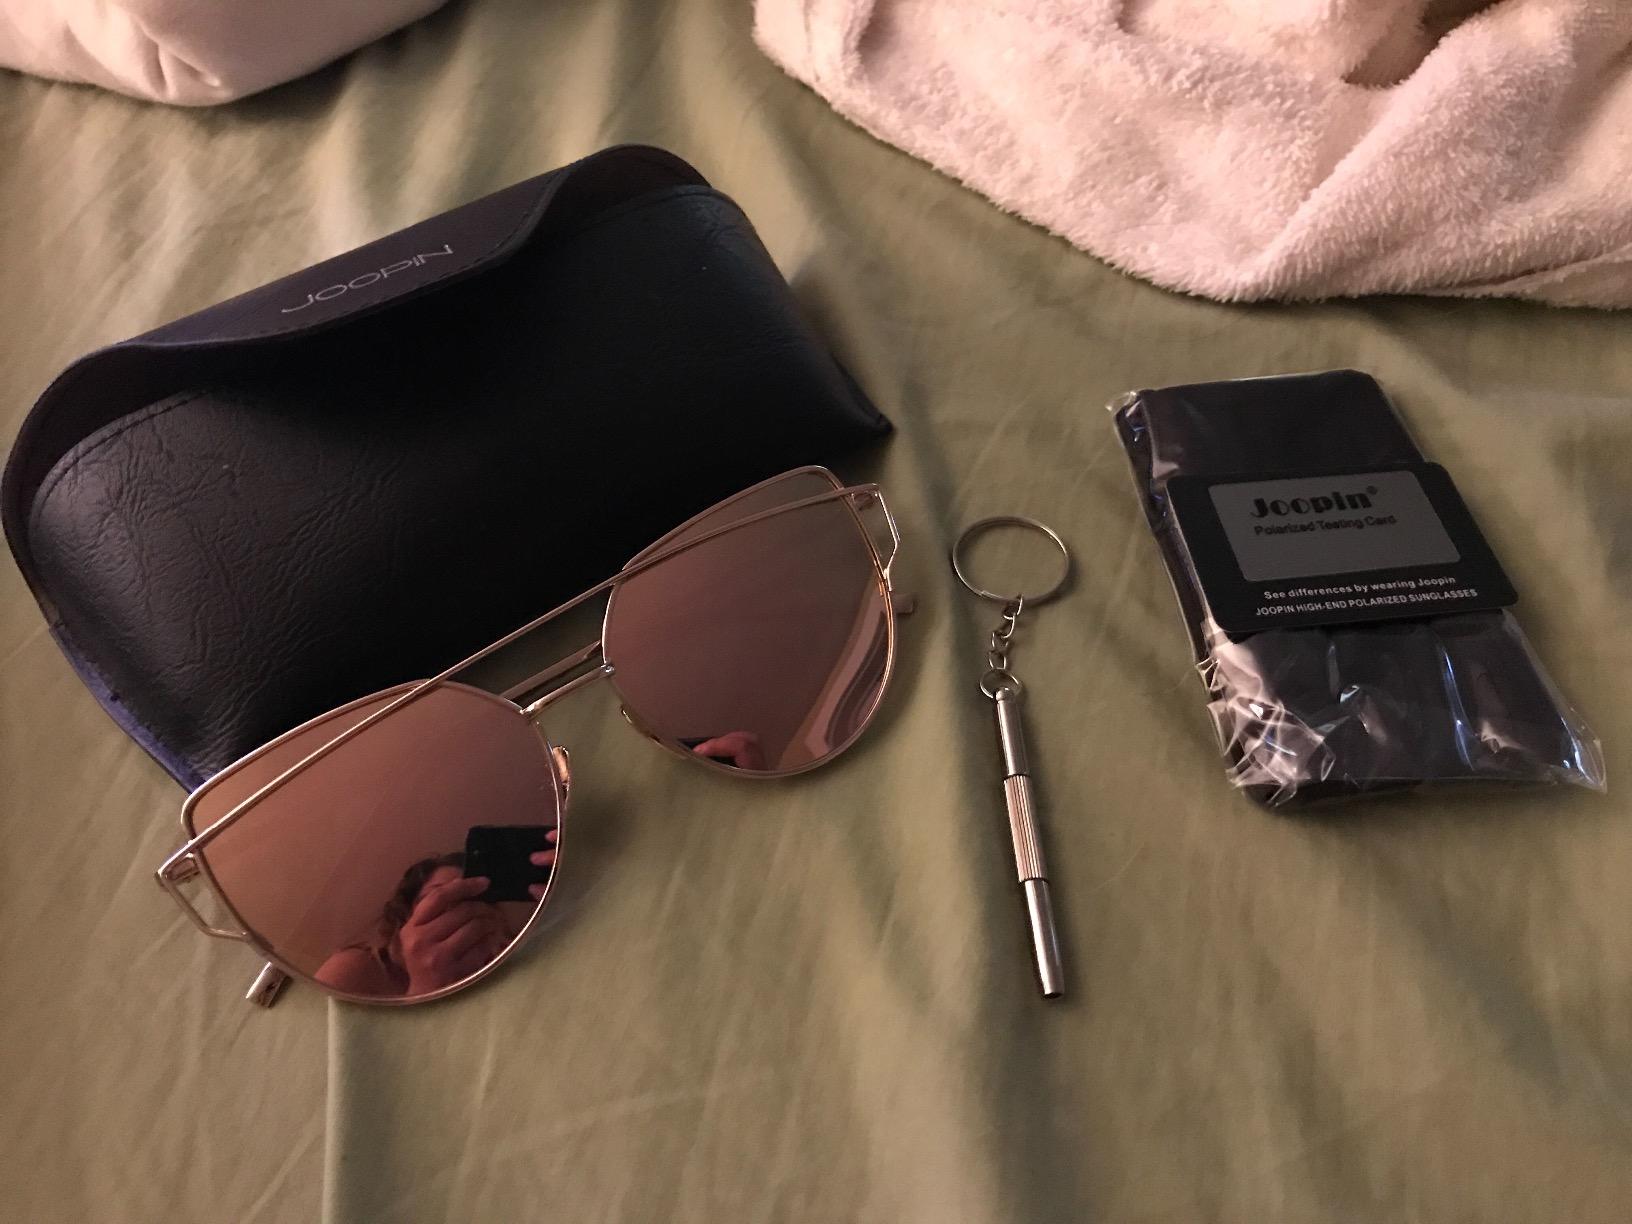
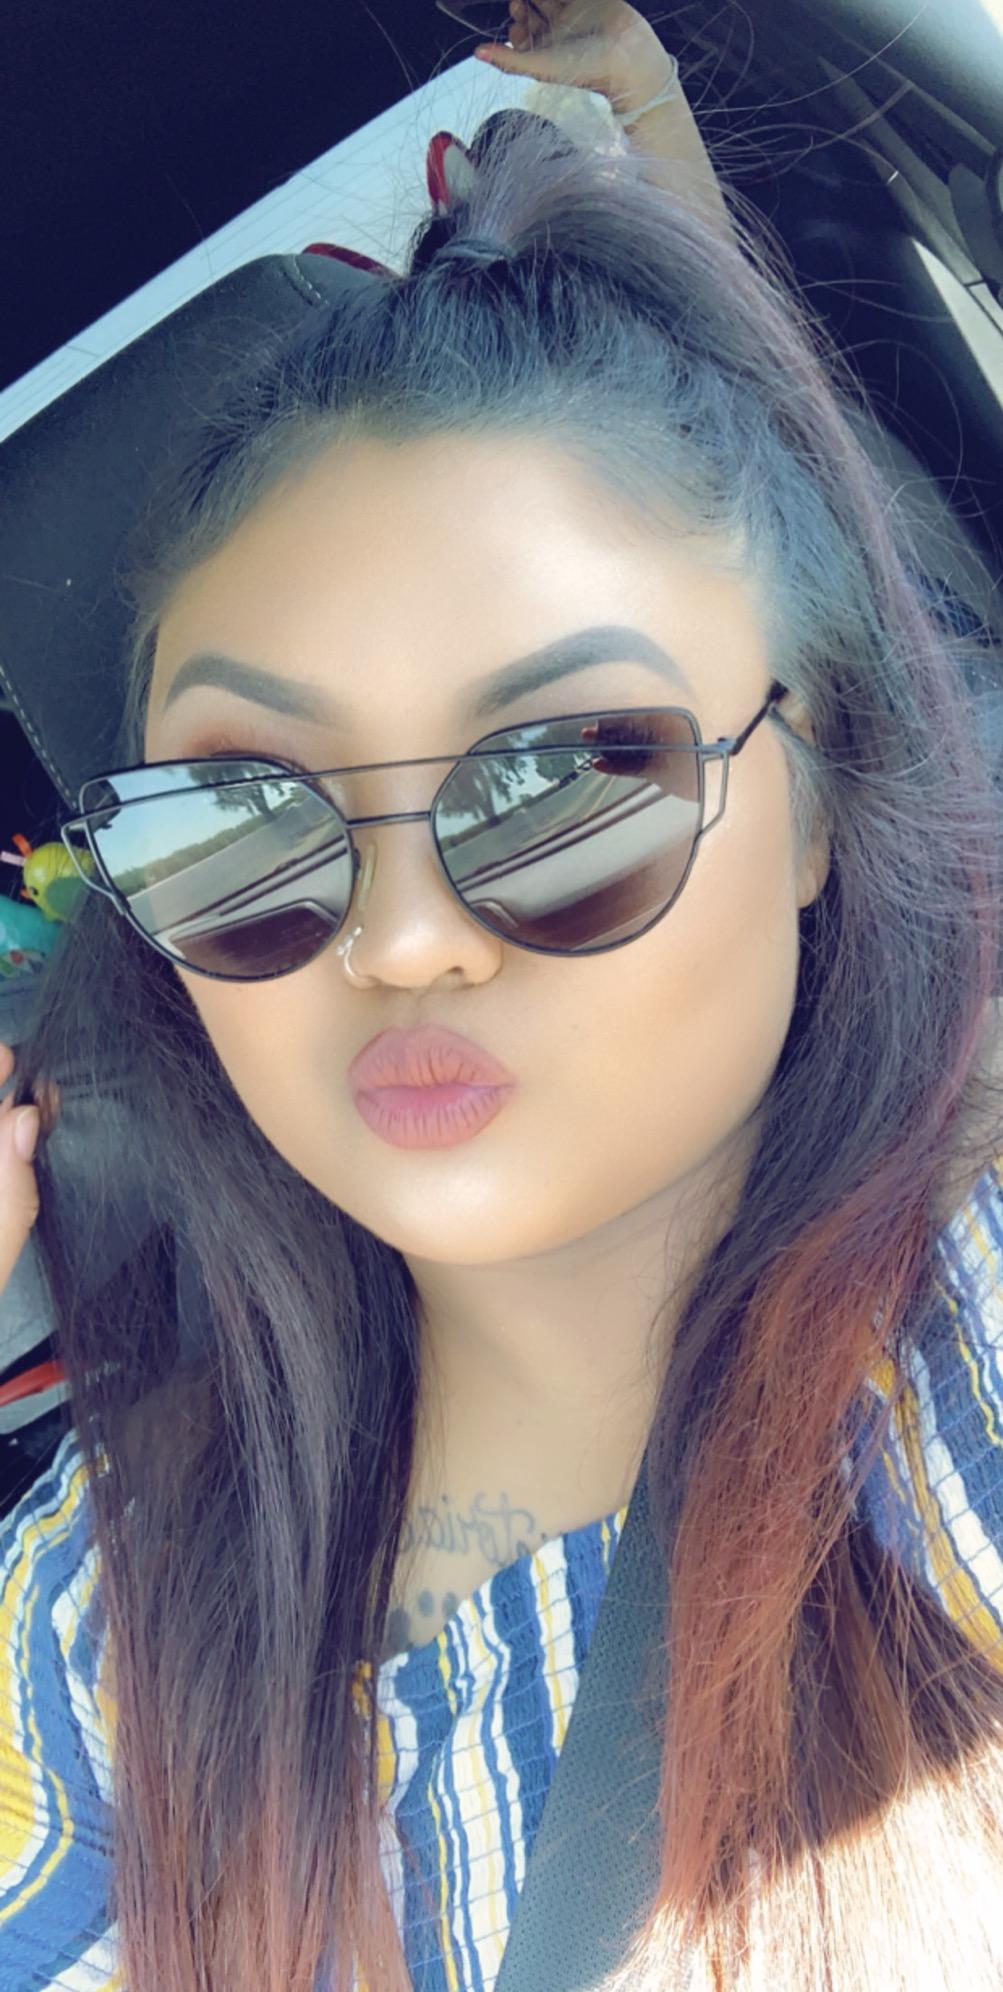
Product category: accessories_sunglasses
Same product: no